Tilbury Town railway station

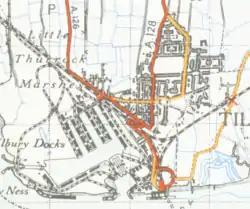
A 1946 Ordnance Survey map showing the station, Tilbury Riverside and the triangular junction

Tilbury Town railway station is on a loop line of the London, Tilbury and Southend line, serving the town of Tilbury, Essex (also known as Tilbury Town). It is down the line from London Fenchurch Street via and it is situated between and . Its three-letter station code is TIL.